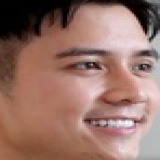
diễn viên Mạnh Quân